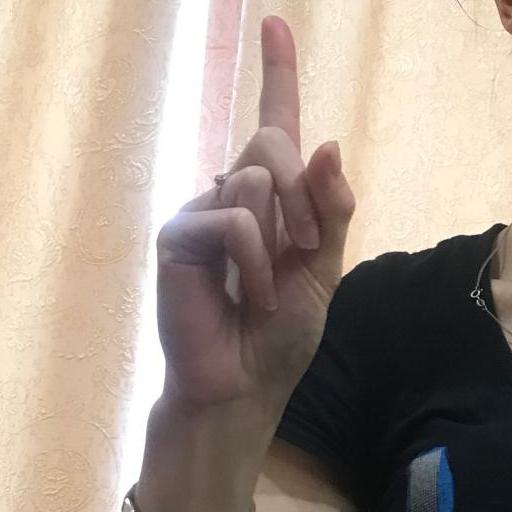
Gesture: one